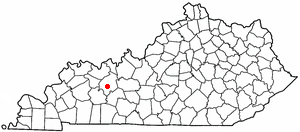
Beaver Dam est une localité du Comté d'Ohio dans le Kentucky.